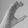
ASL letter: C